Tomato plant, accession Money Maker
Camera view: vertical (180 deg); turntable rotation: 0 degrees
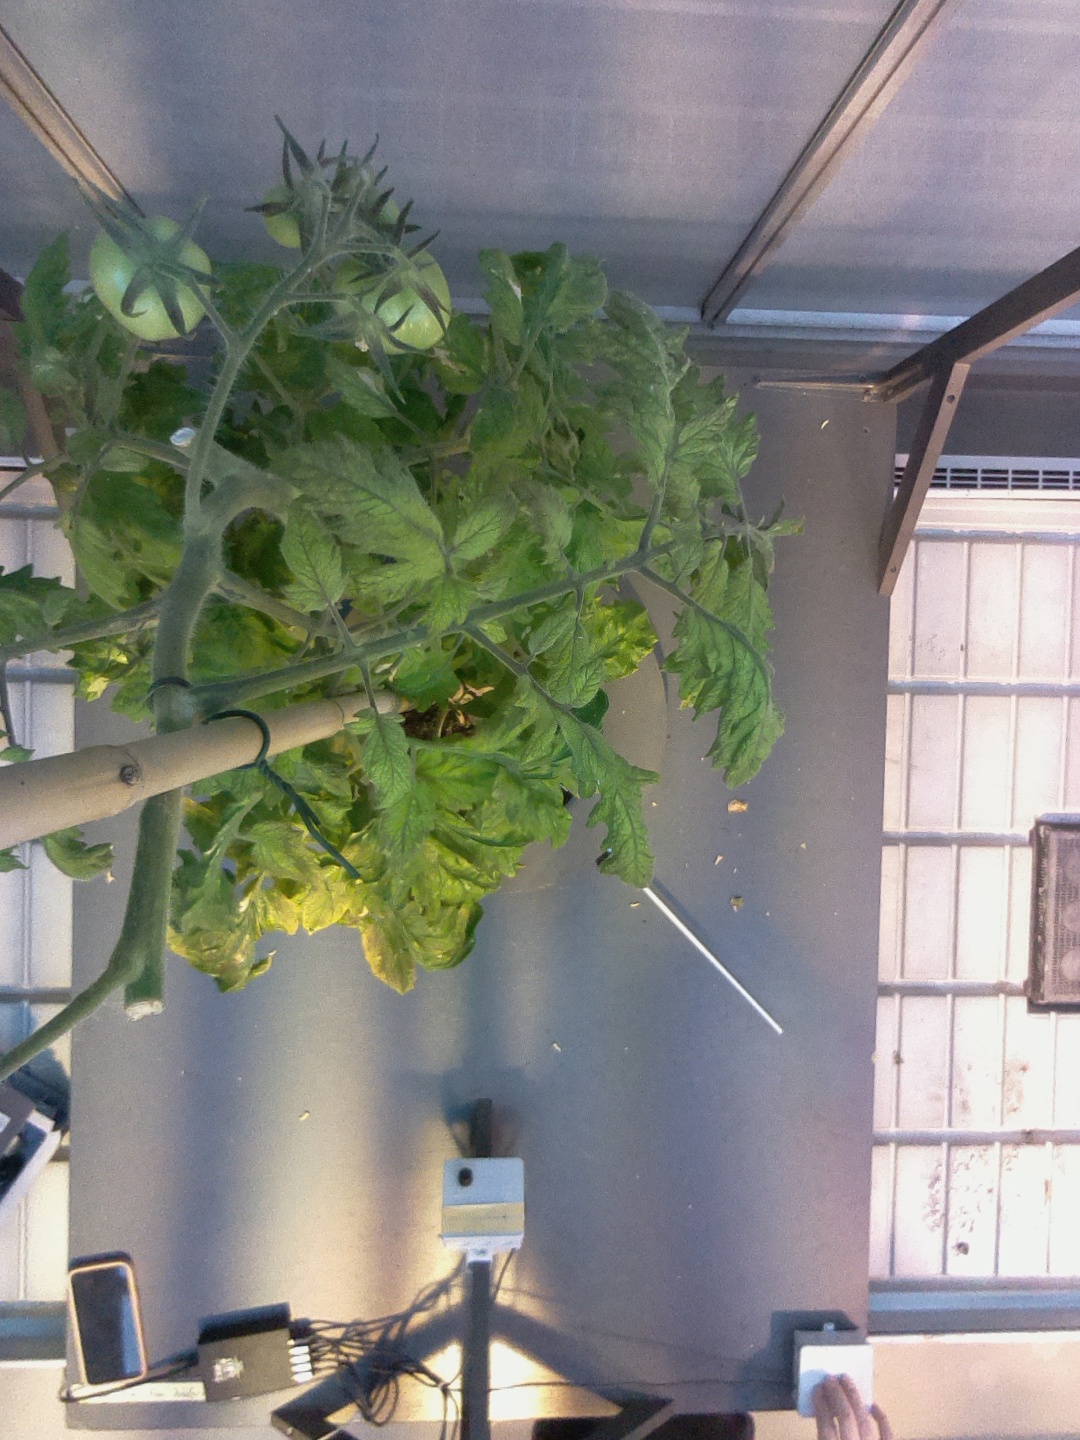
BBCH growth stage 79: 90% -100% of final fruit size